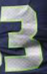
Number: 3